Joint Task Force Gold

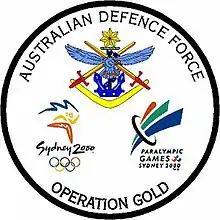
JTFGold Olympic logo

Joint Task Force (JTF) Gold was the Australian Defence Force unit formed to provide security and general support for the 2000 Summer Olympics and the 2000 Summer Paralympics which was held in Sydney, Australia. JTF Gold had a strength of over 4000 personnel drawn from all three services and was commanded by Brigadier Gary Byles. The JTF consisted of several unit sized elements, each responsible for specific security or general support.